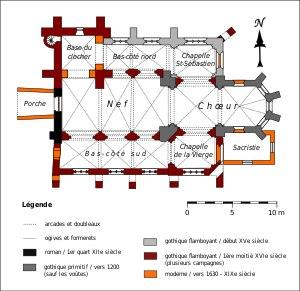
L'église Saint-Martin est une église catholique paroissiale située à Feigneux, dans le département de l'Oise, en France. Sa partie la plus ancienne, la façade occidentale de la nef, remonte au premier quart du XIIᵉ siècle. Le reste de la nef n'est pas visible depuis l'extérieur. Les trois voûtes de la nef datent de 1641, et l'espace intérieur affiche le style de la Renaissance. Le sanctuaire primitif a été complètement démoli à la fin du XIIᵉ siècle et remplacé par le chœur gothique actuel, qui se compose d'une travée droite et d'une abside à pans coupés. Avant la fin même de la guerre de Cent Ans, l'église fut agrandie par l'adjonction d'un croisillon et d'un bas-côté du côté nord. La première travée de ce bas-côté est la base du clocher, qui a dû être entamé à la même époque. Environ un siècle plus tard, un croisillon et un bas-côté furent ajoutés au sud. Seul le croisillon fut voûté dans un premier temps. L'inscription sur un vitrail aujourd'hui disparu renseignait la date de 1537. En 1646, deux ans avant la Fronde, le clocher fut exhaussé par la construction d'une chambre de guet avec cheminée.